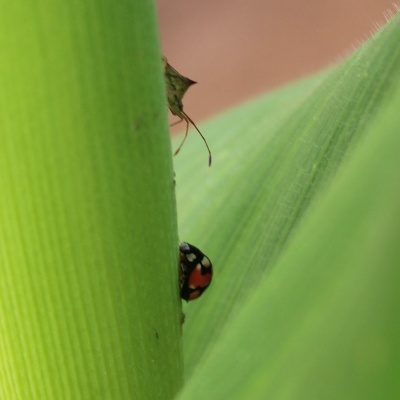
Crop: Maize
Condition: leaf beetle